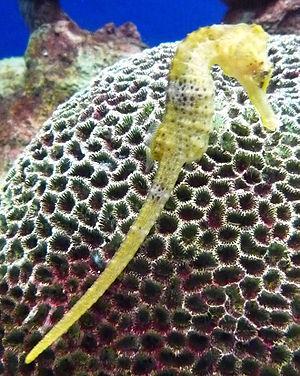
Roscoff [ʁɔskɔf], est une commune française du Léon située sur la côte nord de la Bretagne, dans le département du Finistère.